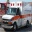
Label: ambulance